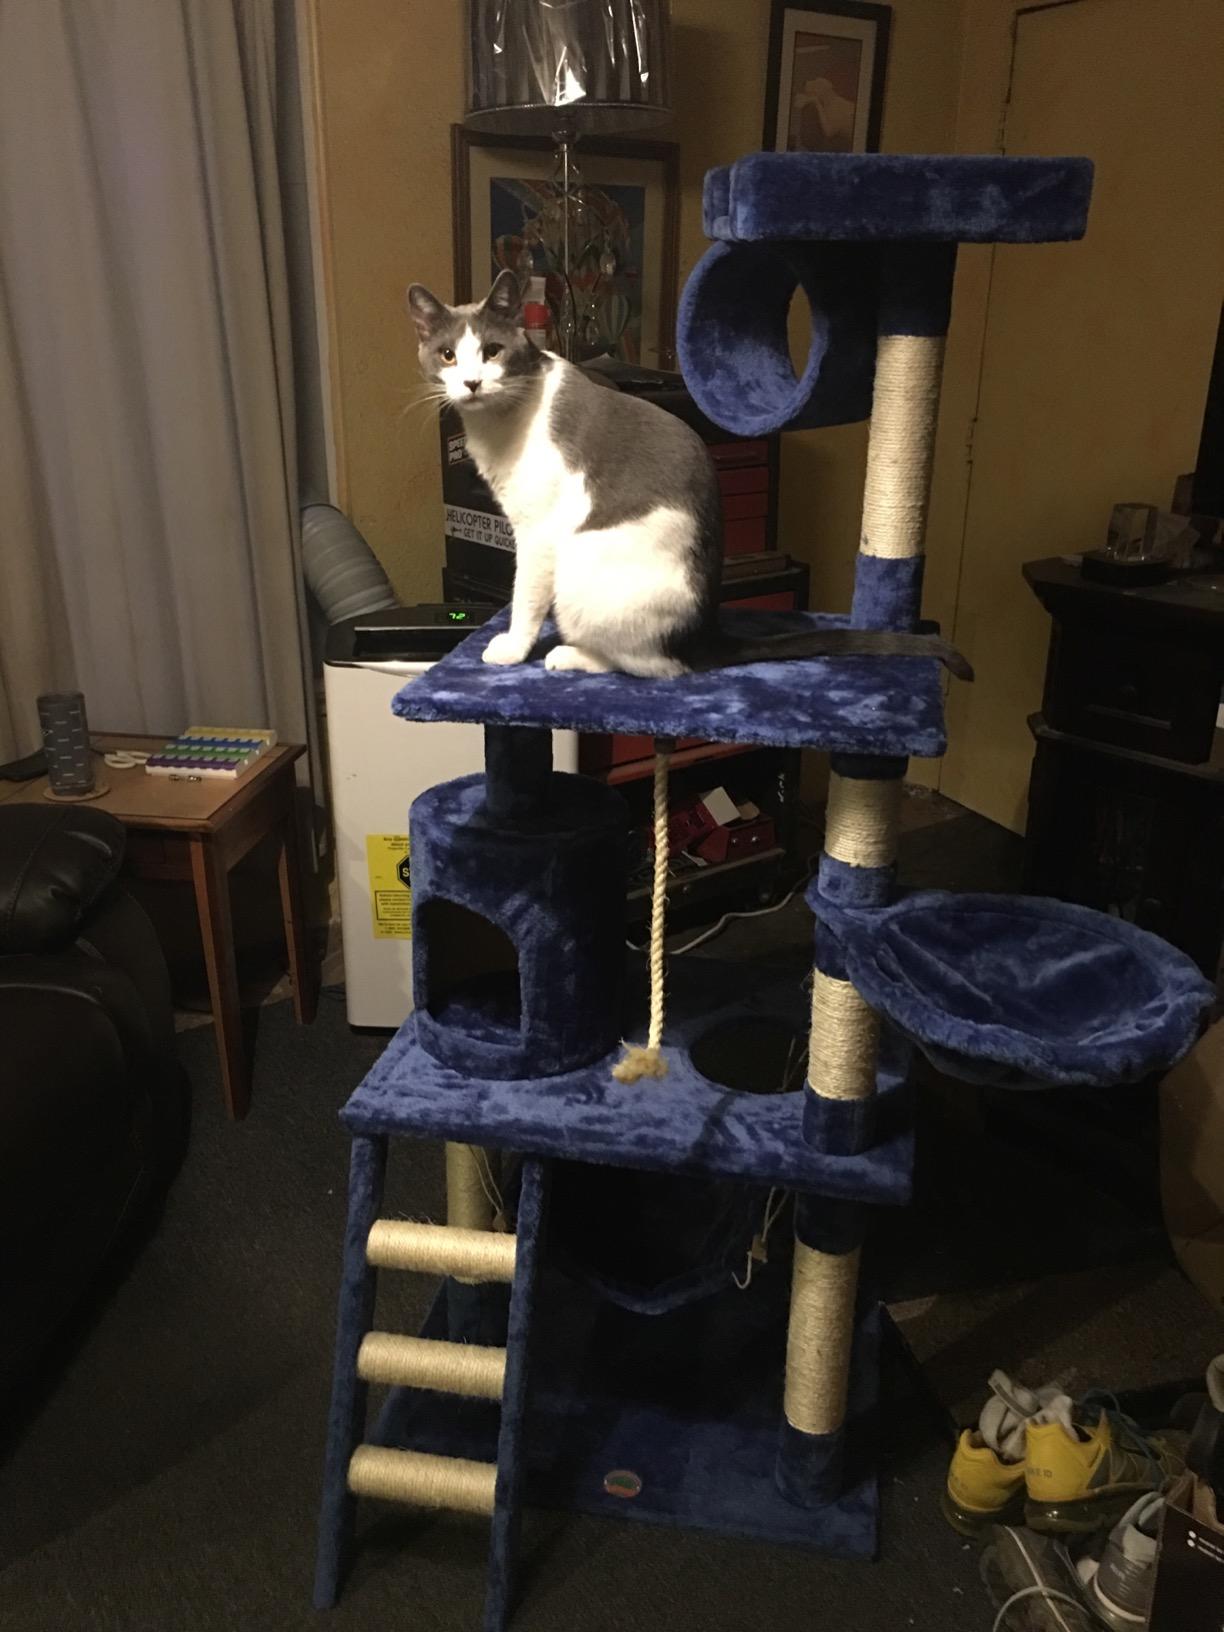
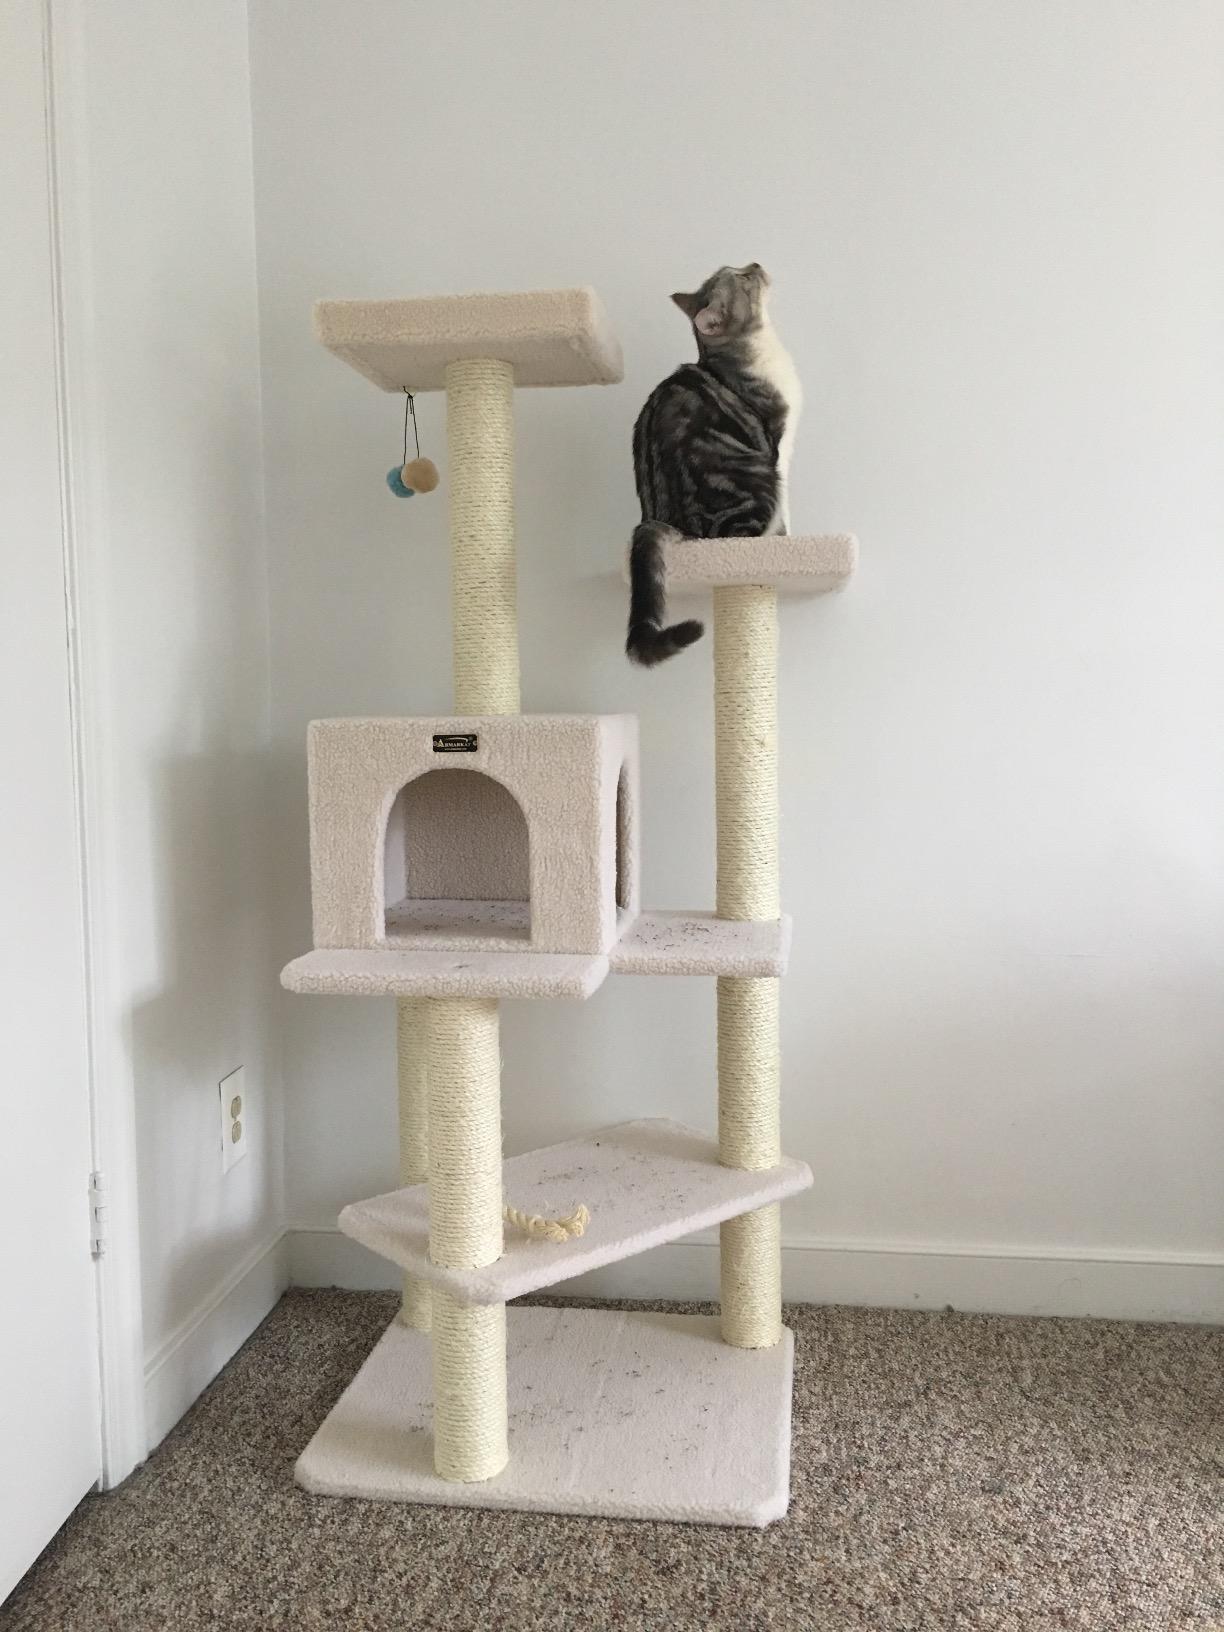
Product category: items_cat tree
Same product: no